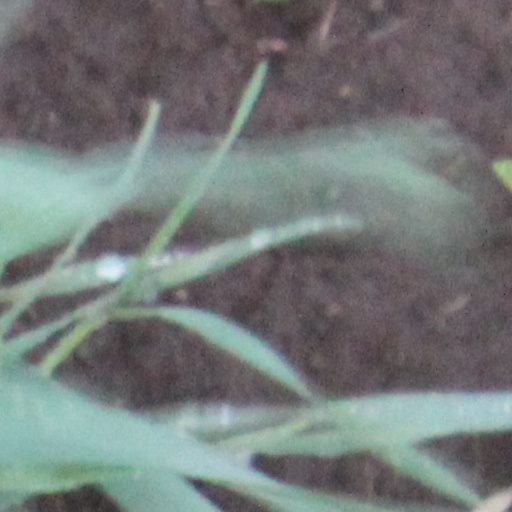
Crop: wheat